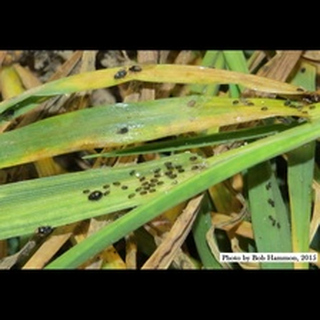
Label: wheat_aphid